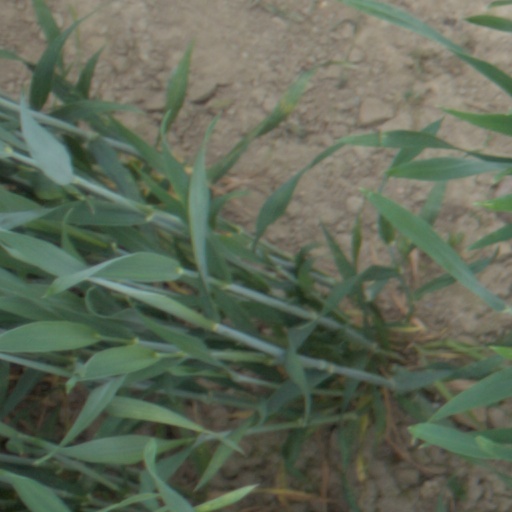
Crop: wheat